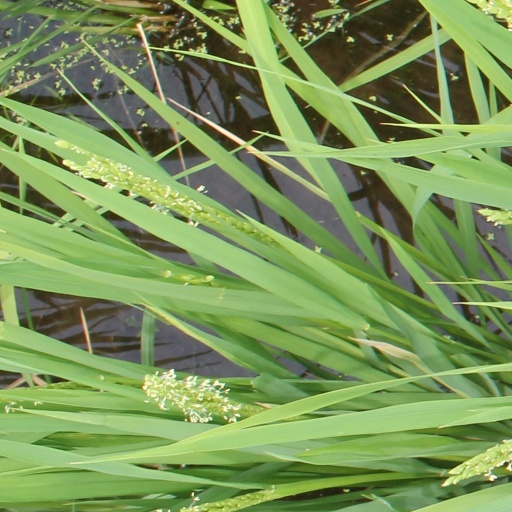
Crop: rice